Windermere

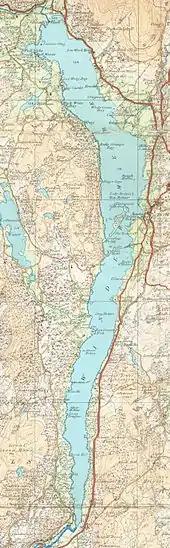
A map of the lake from 1925

Windermere is long and narrow, like many other ribbon lakes, and lies in a steep-sided pre-glacial river valley that has become deepened by successive glaciations. The current lake was formed after the Last Glacial Maximum during the retreat of the British and Irish Ice Sheet some time between 17,000 and 14,700 years ago, just before the start of the Windermere Interstadial. The lake water was sourced from the meltwater of retreating ice in the catchment, which receded up the Troutbeck valley and up the valleys that now contain the rivers Rothay and Brathay. There were at least nine ice retreat phases, indicated by buried recessional moraines. The lake has two separate basins – north and south – with different characteristics influenced by the geology. This consists of hard volcanic rocks in the north basin and softer shales in the south.